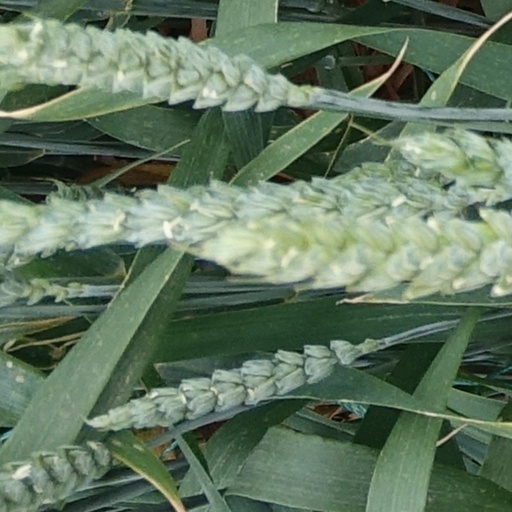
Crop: wheat